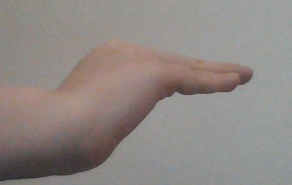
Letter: haa